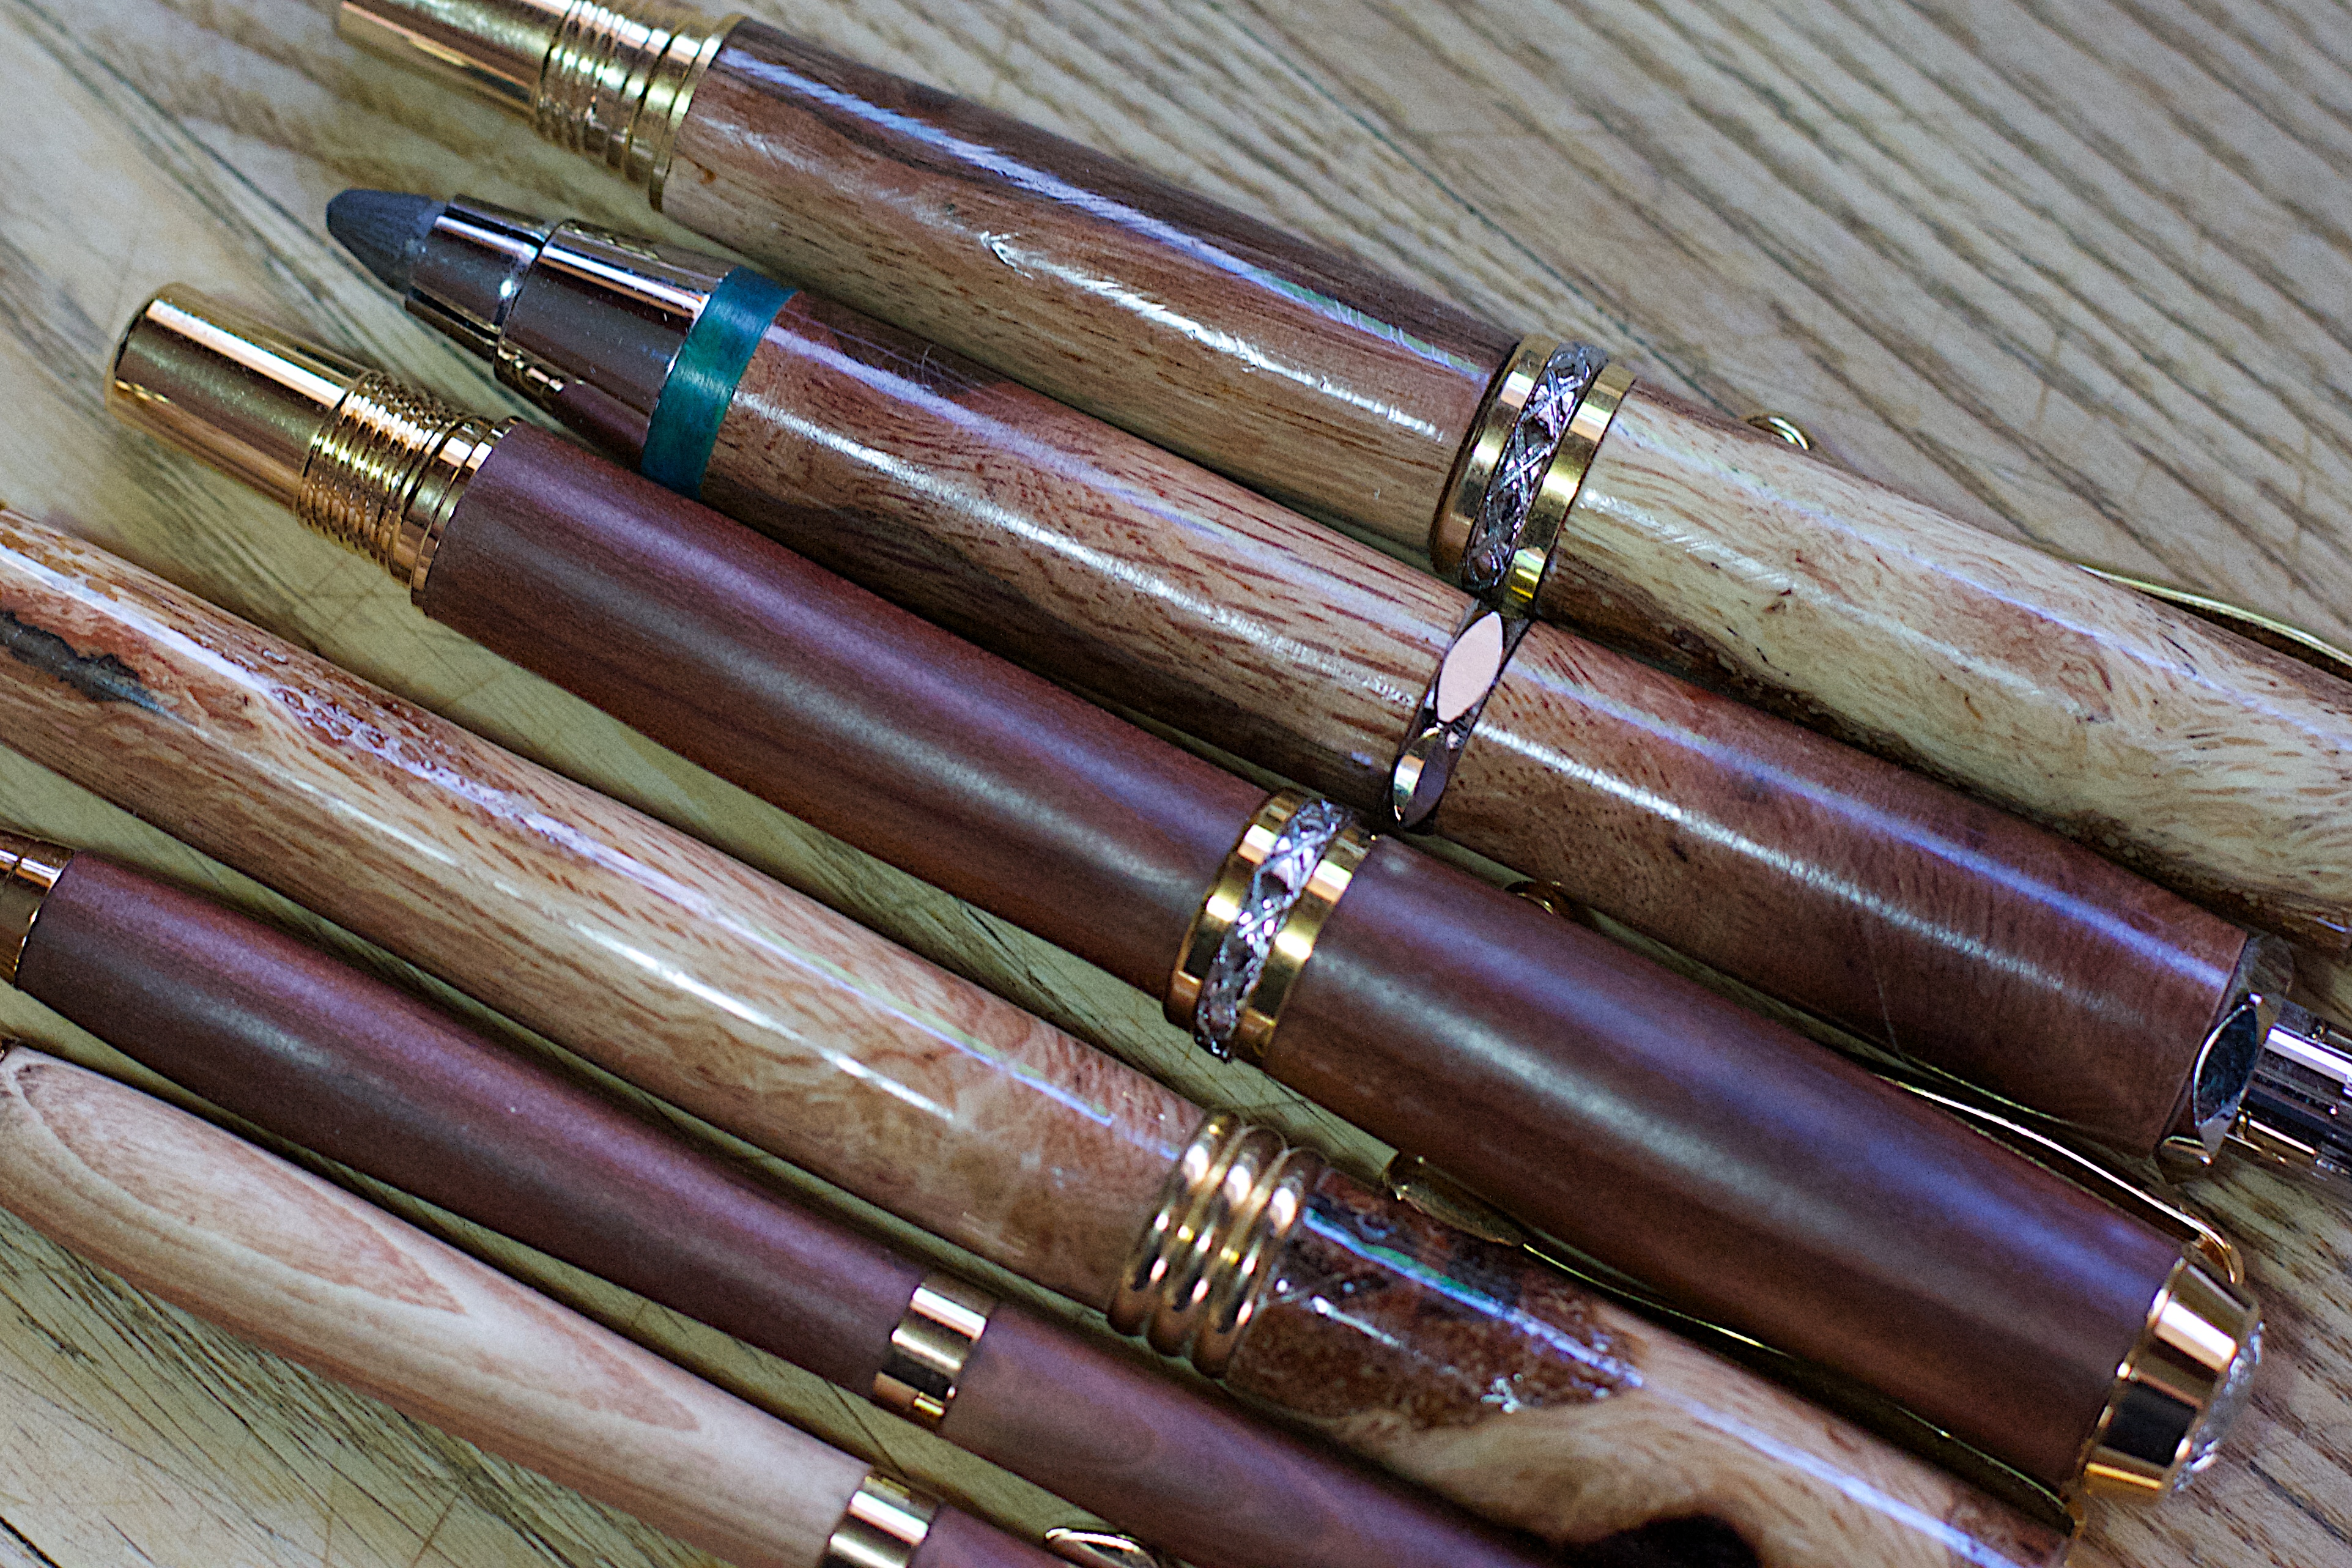
wood, pen, weapon, 2014365, ball pen, cue stick